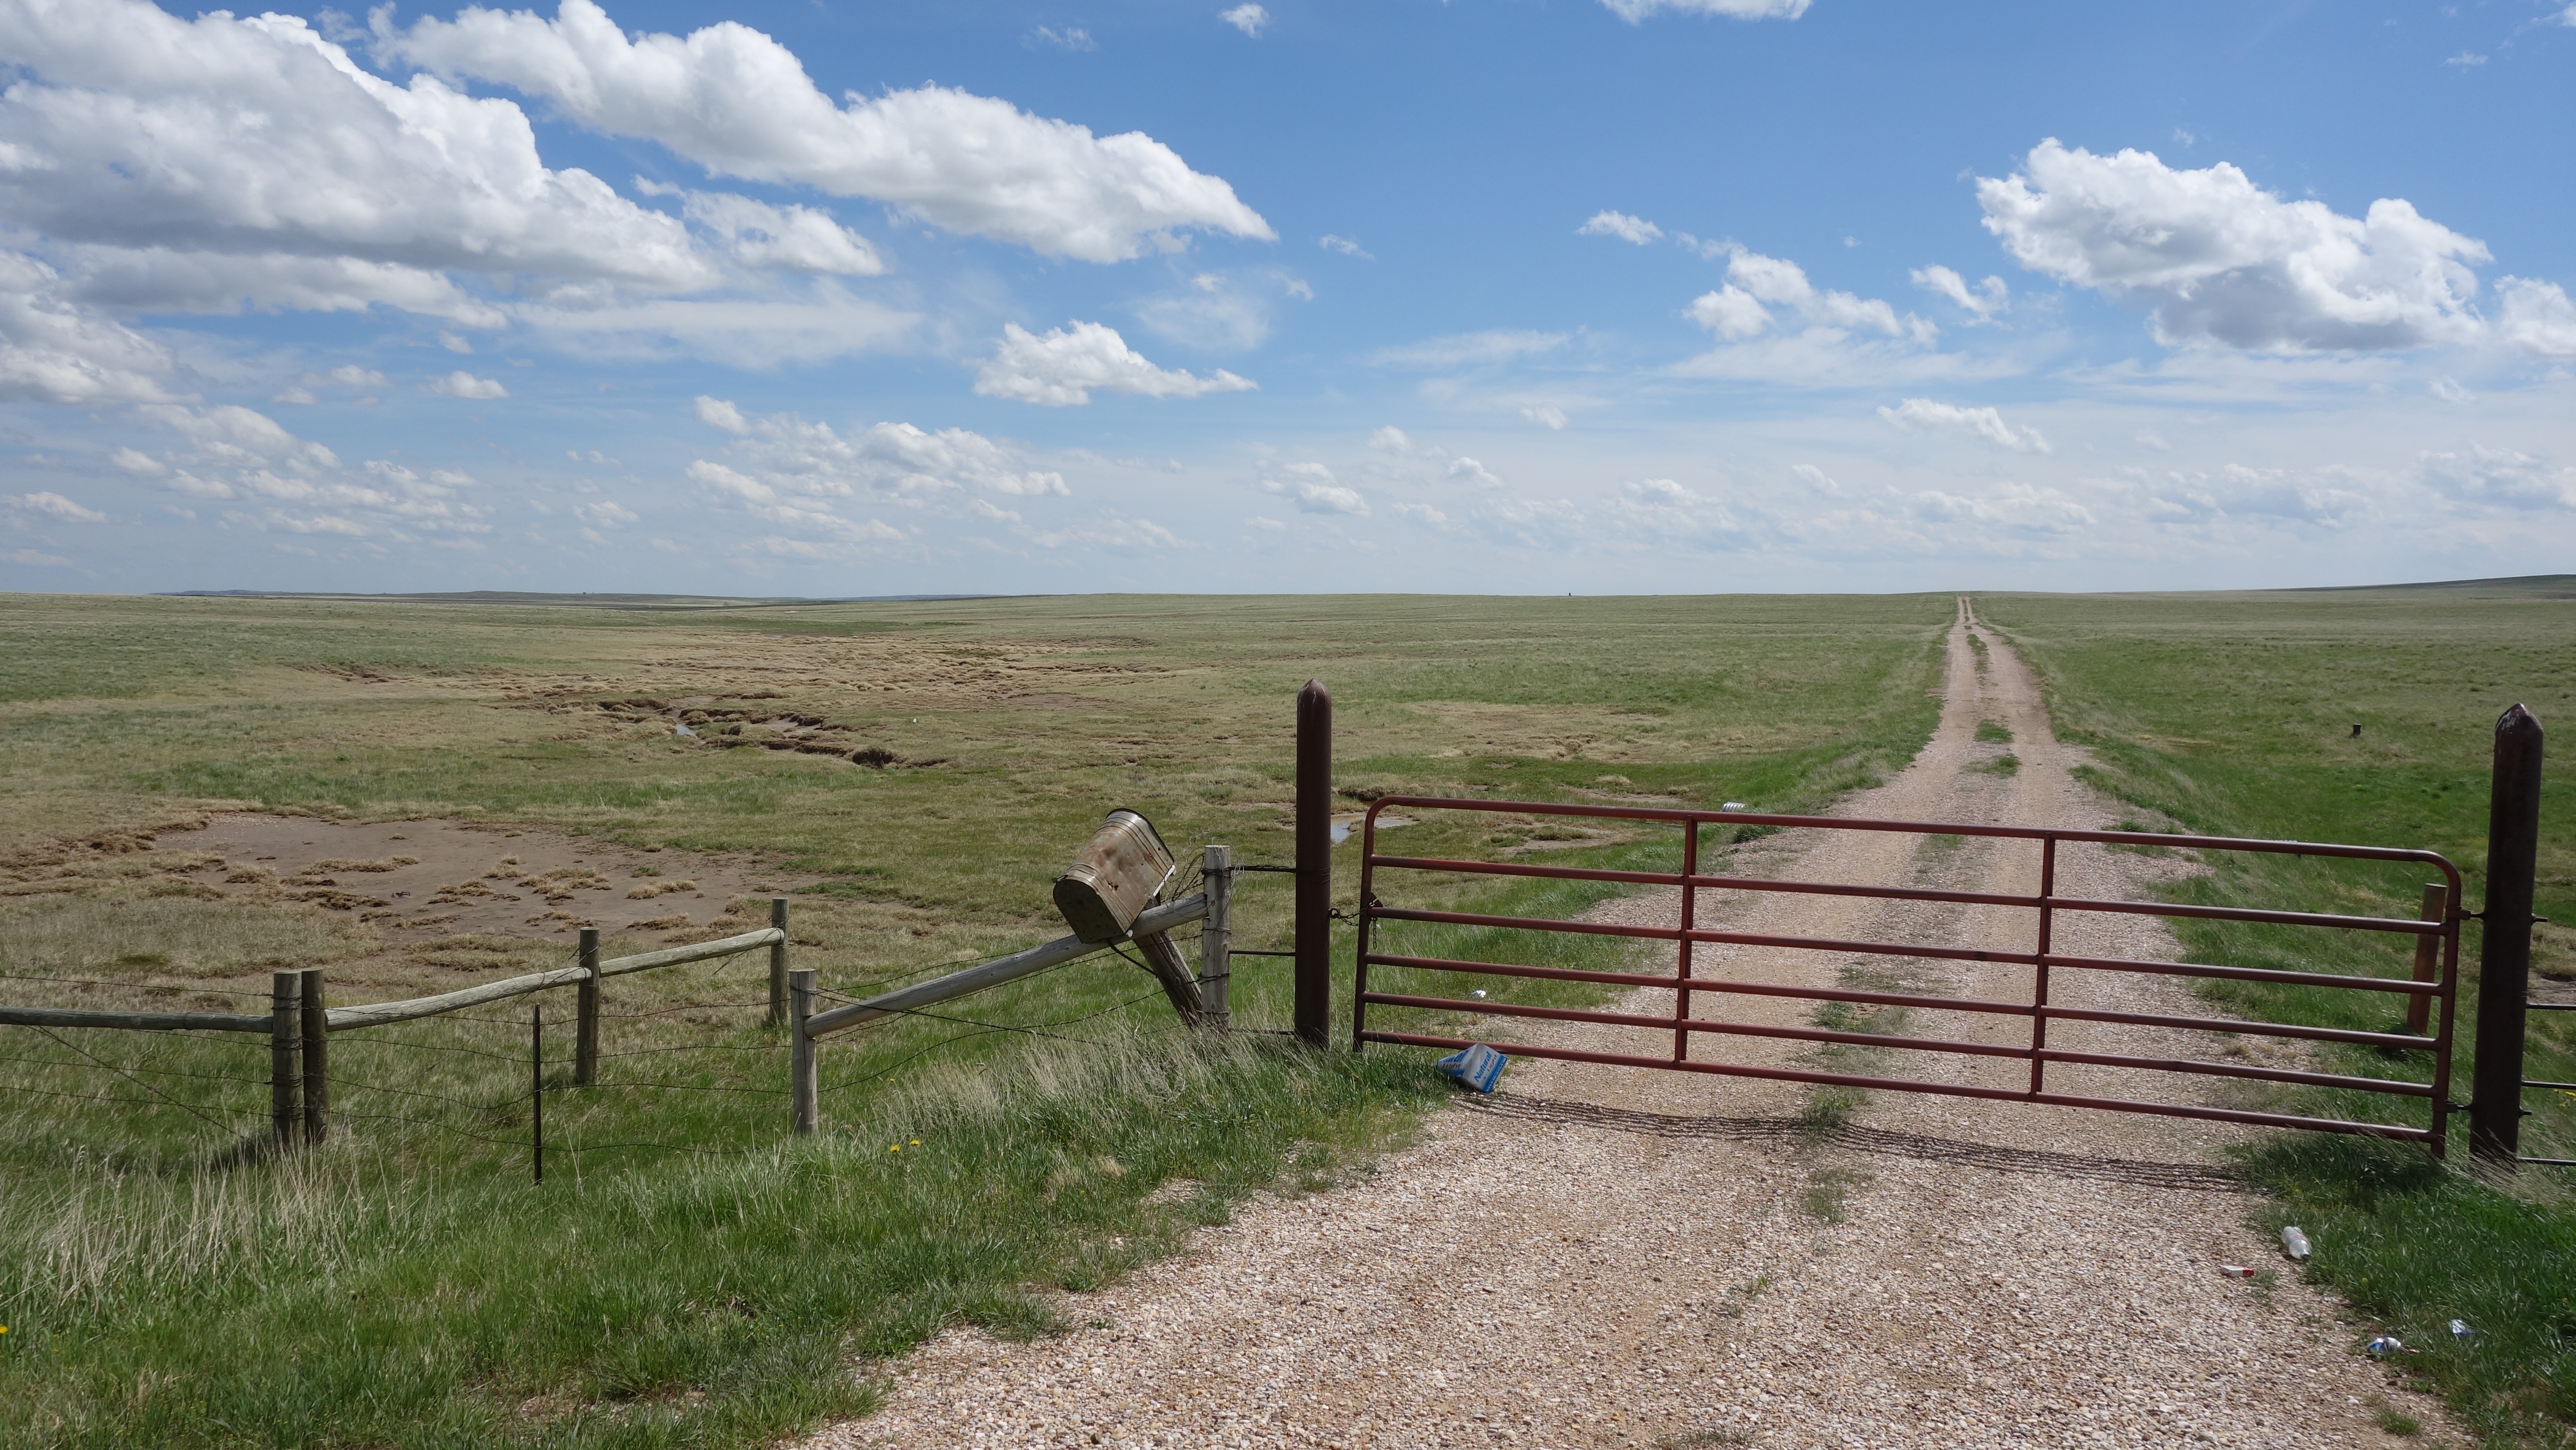
landscape, nature, grass, mountain, fence, field, farm, meadow, prairie, hill, view, pasture, ranch, space, usa, america, fencing, plain, united states, grassland, loneliness, ecosystem, rural area, wideness, geographical feature